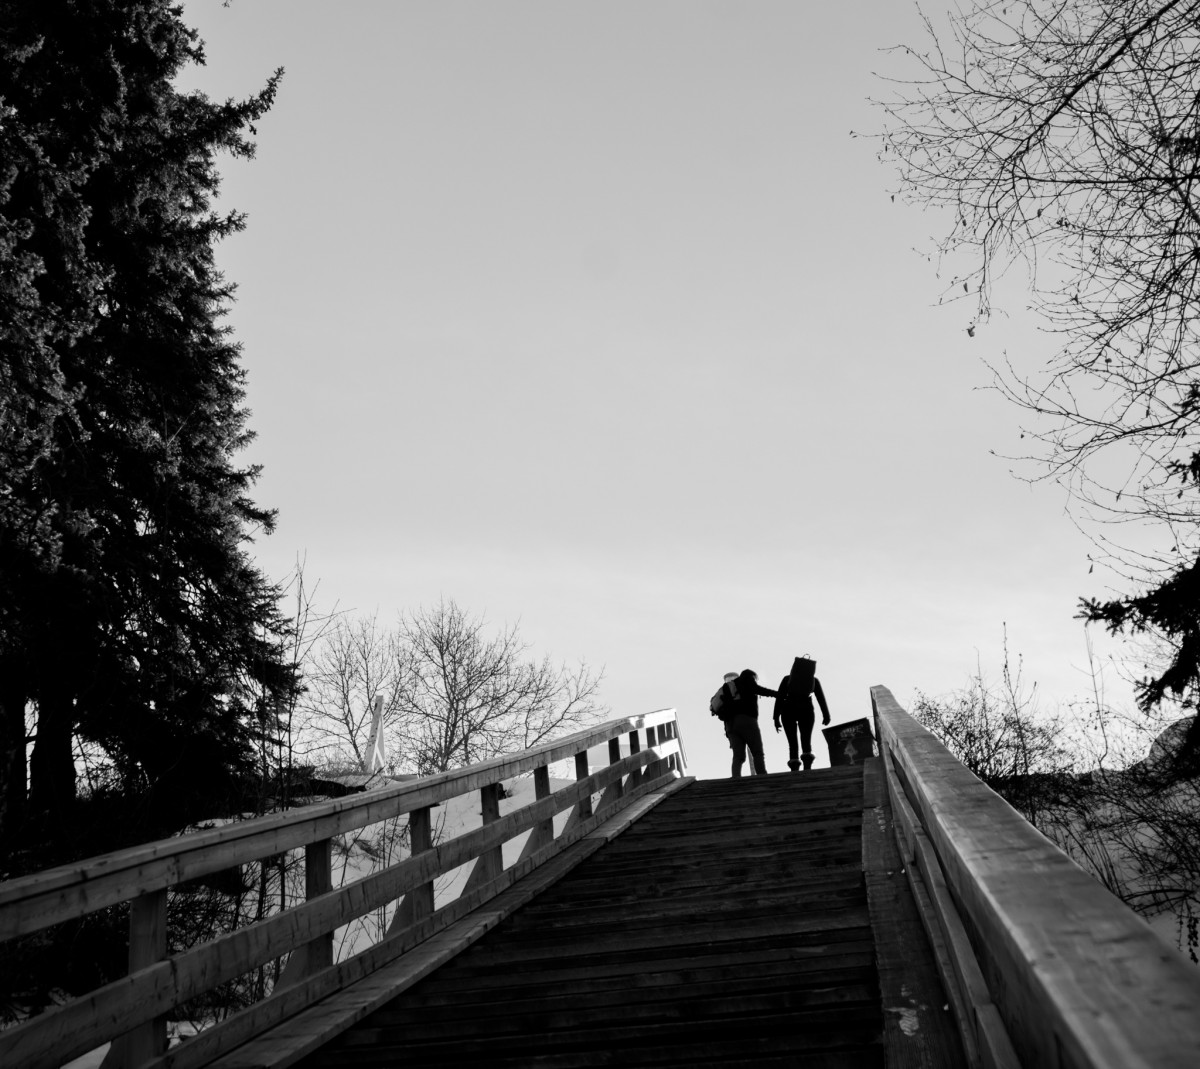
Tags: winter, black and white, bridge, sunlight, morning, darkness, monochrome photography